CityCenter

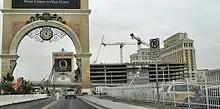
Construction of Bellagio's new parking garage, March 2006

CityCenter was built on on the Las Vegas Strip, in between MGM's Monte Carlo and Bellagio resorts. The Boardwalk hotel-casino, also owned by MGM, occupied eight acres of the site.